Nude for Satan

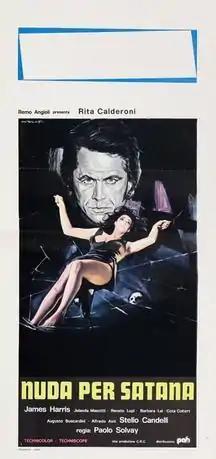

Nude for Satan is a 1974 Italian horror film directed by Luigi Batzella.